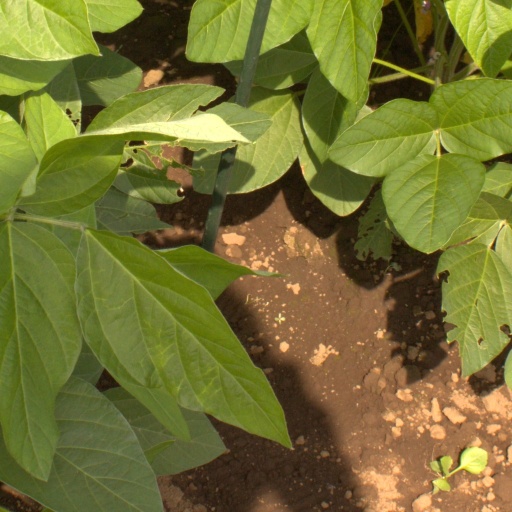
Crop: soybean